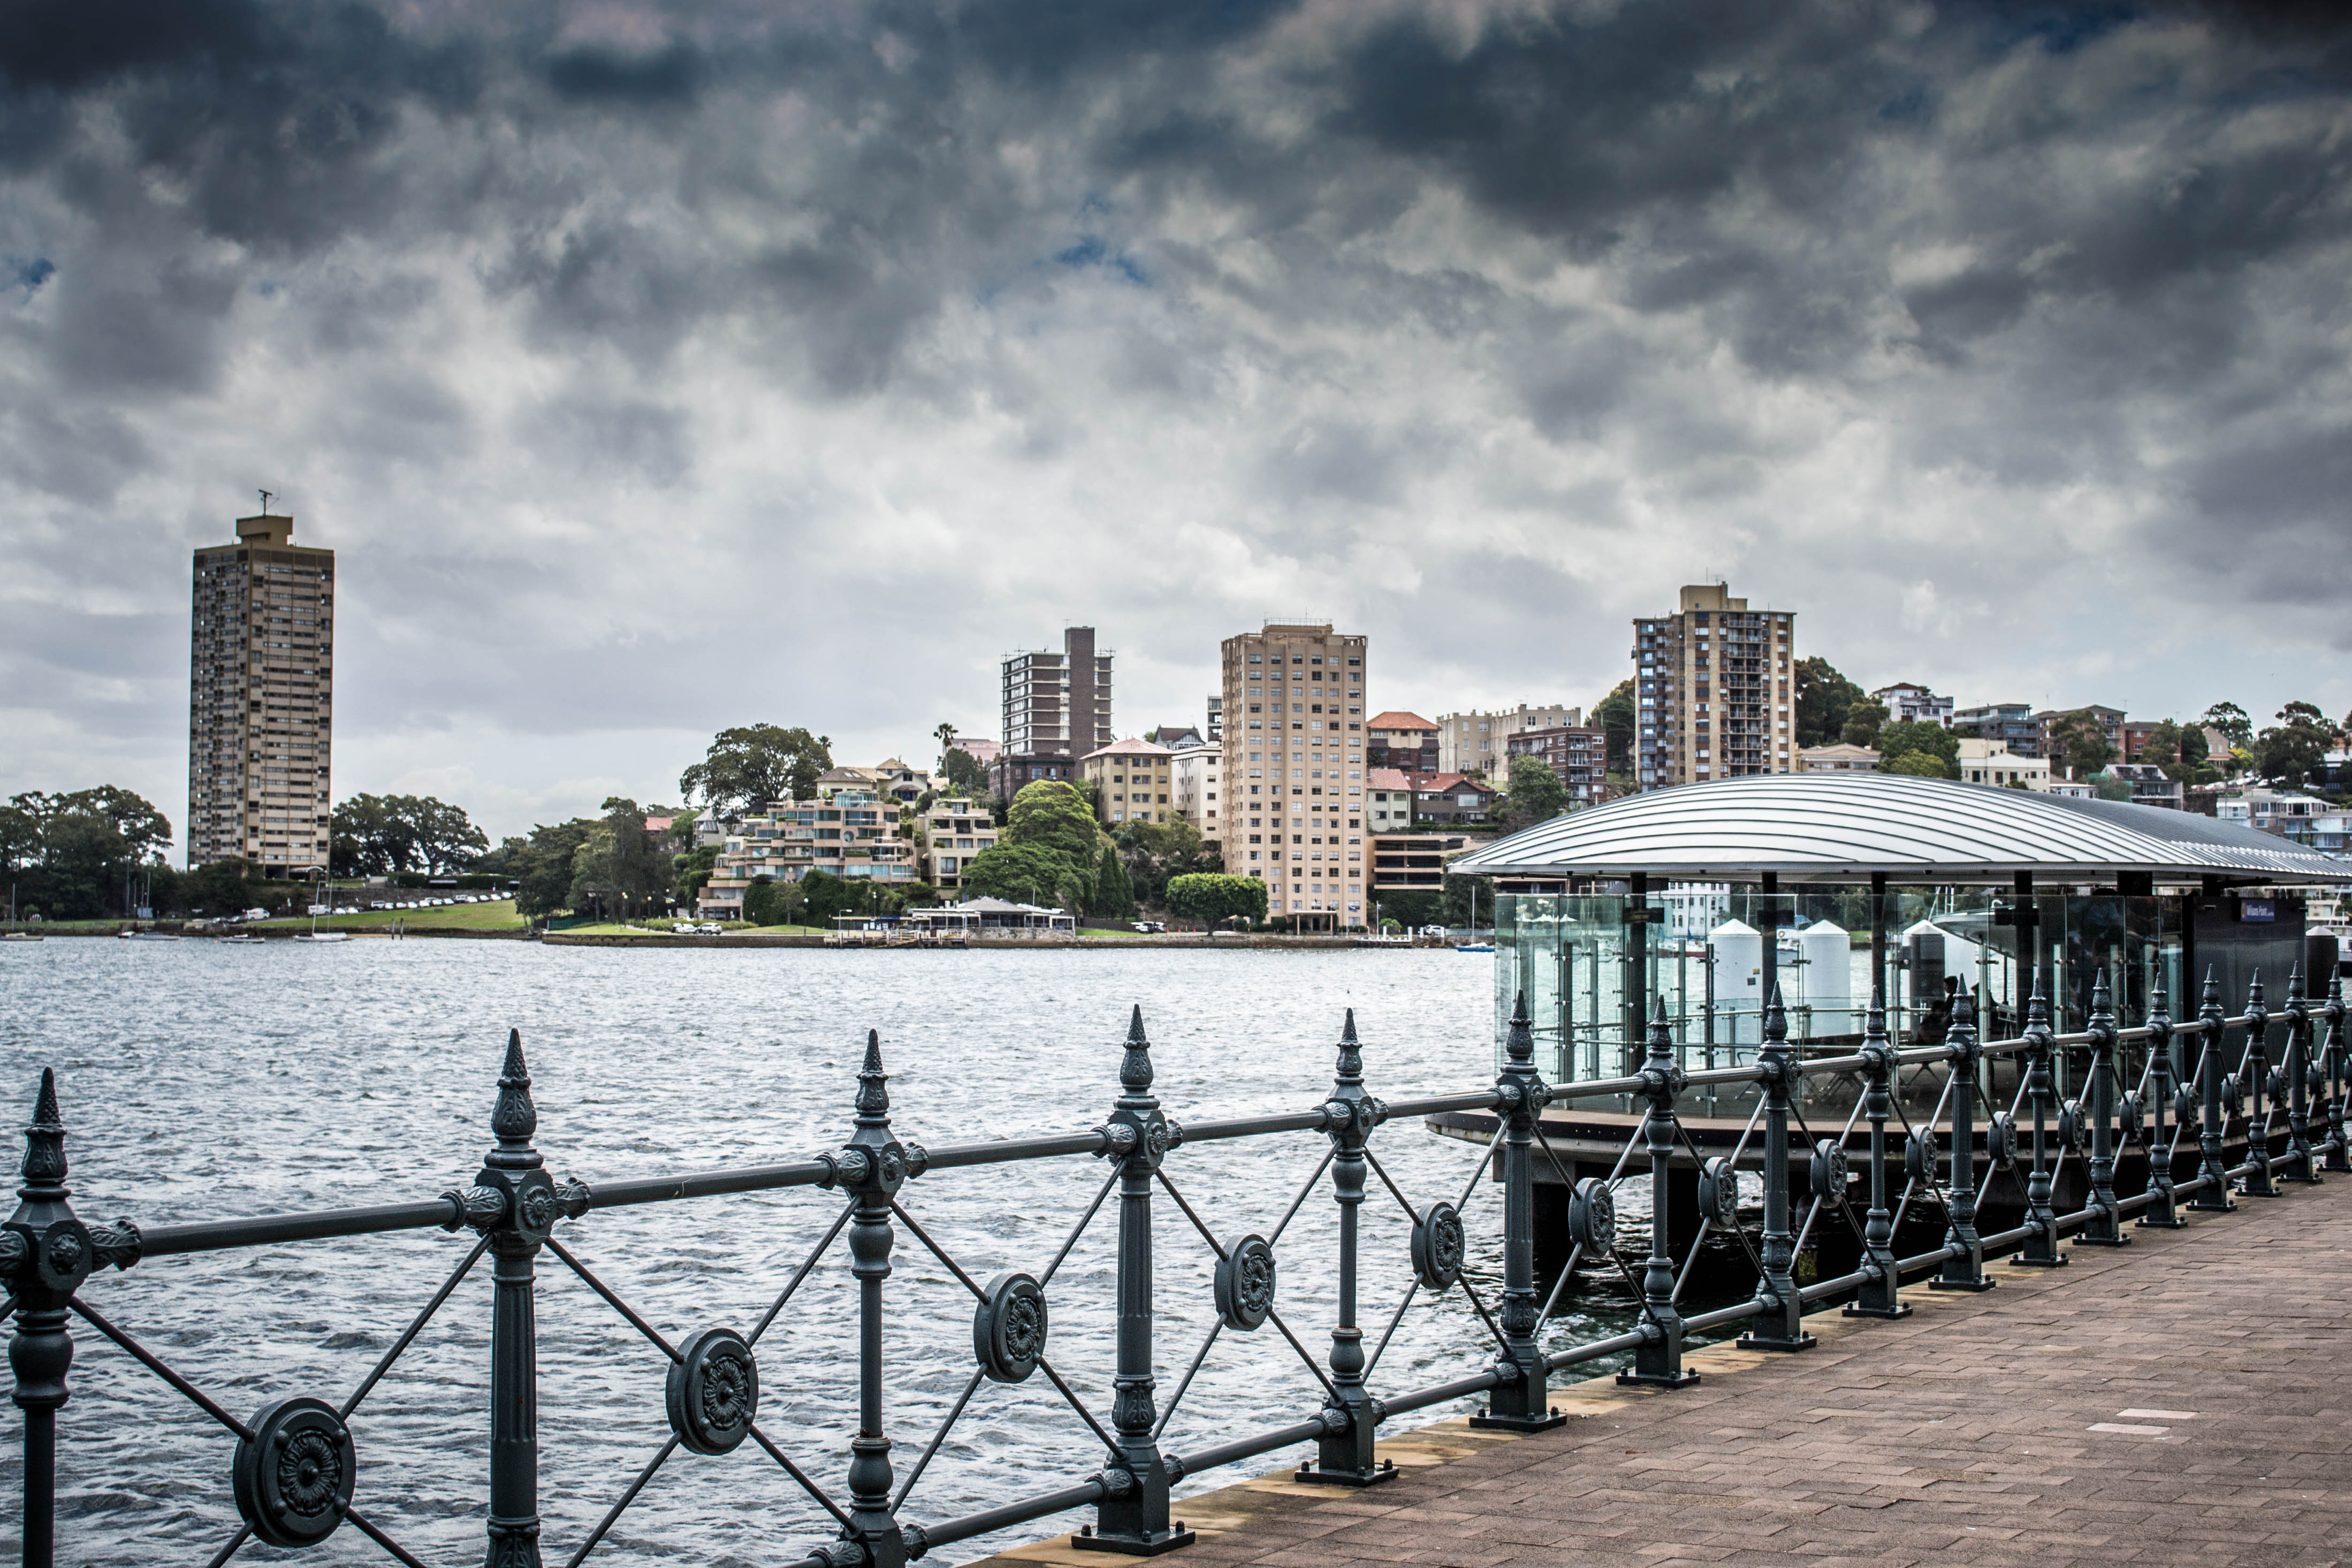
sea, coast, horizon, bridge, skyline, city, pier, river, walkway, cityscape, downtown, urban area, human settlement